Turkmenistan Airlines

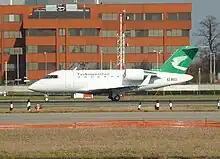
Bombardier Challenger 605

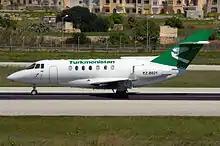
Turkmenistan Airlines British Aerospace BAe-125-1000B

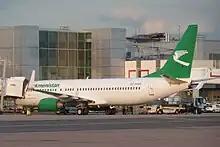
A Turkmenistan Airlines Boeing 737-800 in the livery adapted since 2000s

, the Turkmenistan Airlines commercial passenger fleet is all-Boeing. The full fleet (including also VIP and cargo) consists of the following aircraft: